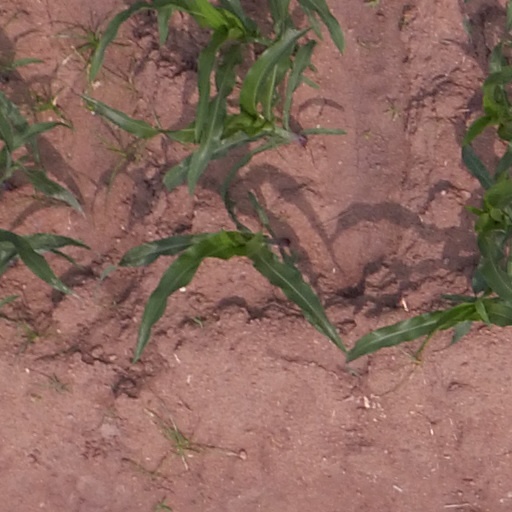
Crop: maize; corn